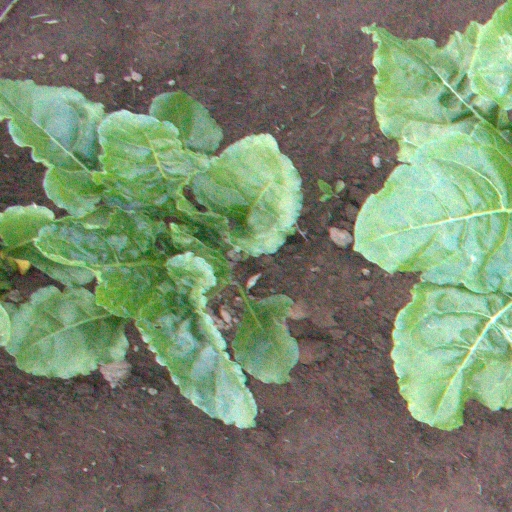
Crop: sugar beet